Disha Ravi

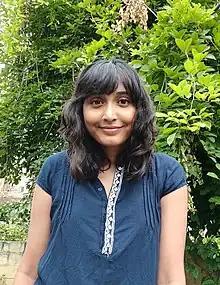

Disha Annappa Ravi (born 1998, Bangalore) is an Indian youth climate change activist and a founder of Fridays For Future India. Her arrest on 13 February 2021 for an alleged involvement with an online toolkit related to Greta Thunberg and the 2020–2021 Indian farmers' protests gained international attention. The Indian government alleged that the toolkit, a standard social justice communications and organizing document, providing a list of ways to support the farmers' protests, fomented unrest and a form of sedition. The arrest was widely criticized both within India, and internationally.